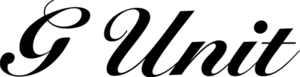
G-Unit Records est un label discographique américain, situé à New York, dans l'État de New York. Il est fondé en 2002 par Curtis « 50 Cent » Jackson et son ancien manager et producteur Sha Money XL.